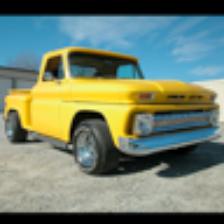
Label: NonHuman